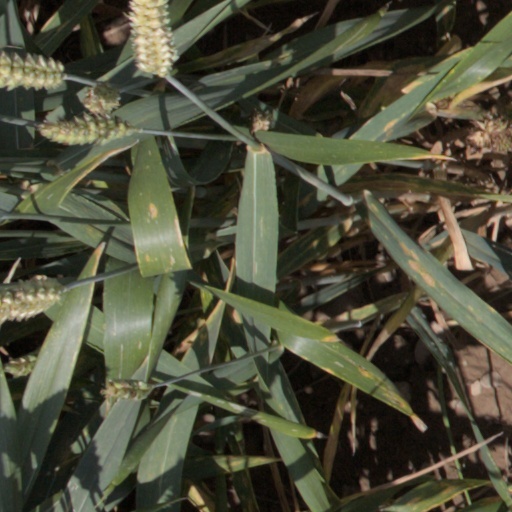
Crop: wheat